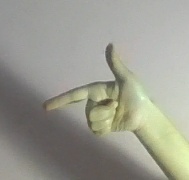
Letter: yaa